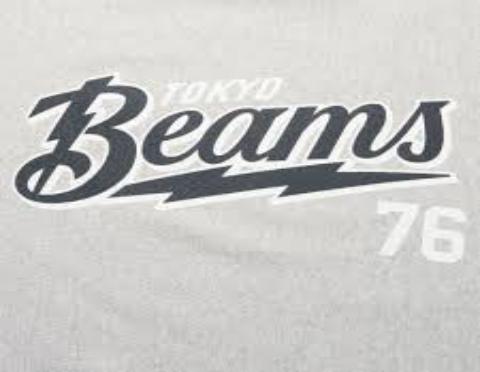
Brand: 76
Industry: Clothes